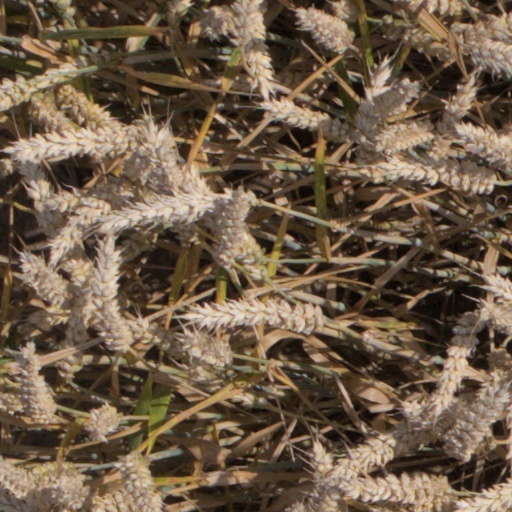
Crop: wheat